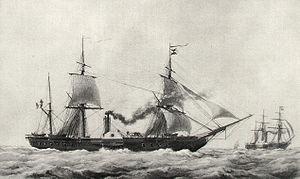
Le bombardement de Salé est une attaque navale lancée entre les 26 et 27 novembre 1851 par la République française, contre la ville marocaine de Salé, en réponse au pillage d'un navire de marchandises français par des habitants de la ville, et au refus de remboursement de la part du sultan Moulay Abderrahmane.